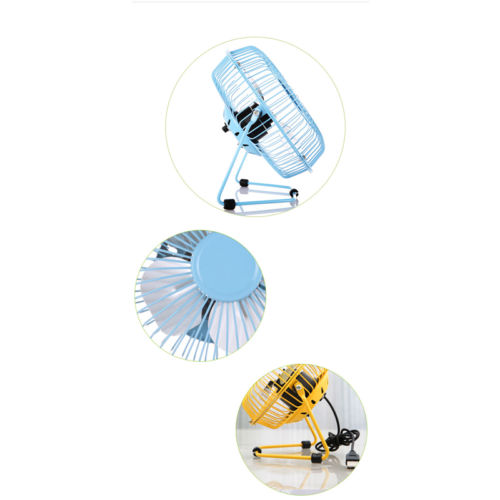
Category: fan